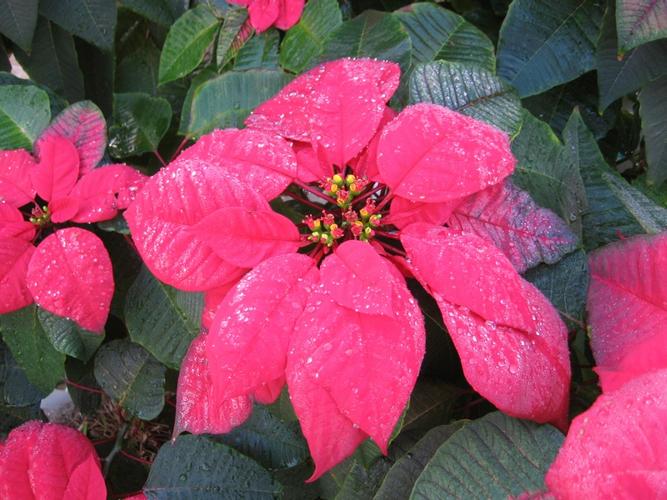
Label: poinsettia